Sky position (RA, Dec in degrees): 128.31, 27.059
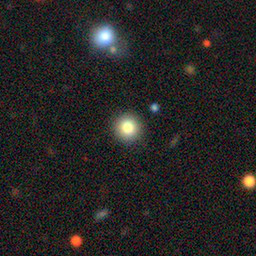
Galaxy morphology: Round Smooth Galaxies